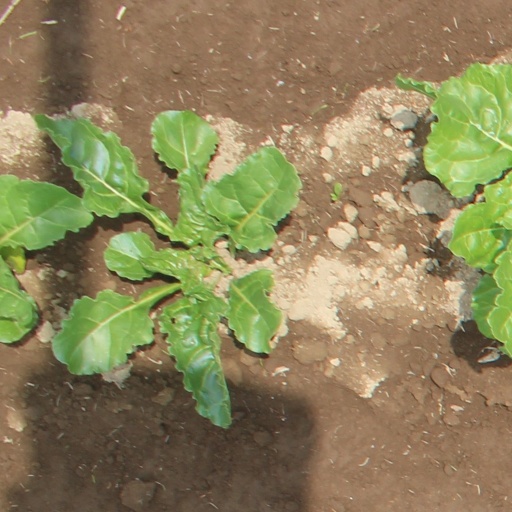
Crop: sugar beet